Manzac-sur-Vern

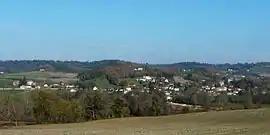
The village of Manzac-sur-Vern

Manzac-sur-Vern is a commune in the Dordogne department in Nouvelle-Aquitaine in southwestern France.